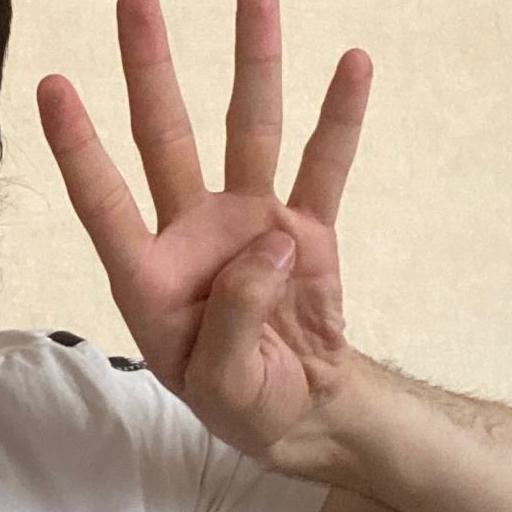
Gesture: four